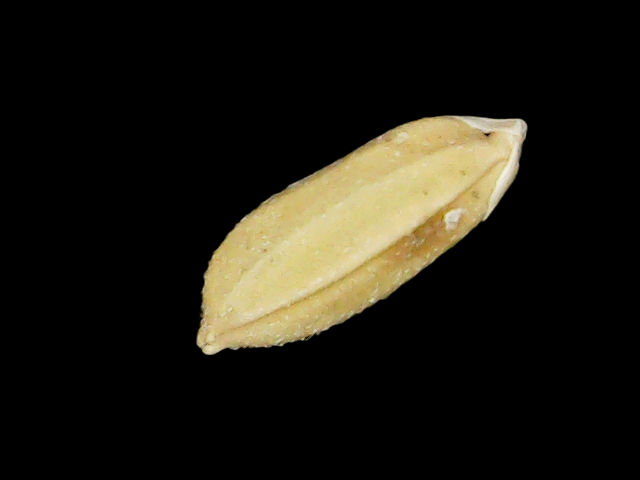
Rice variety: Binadhan10